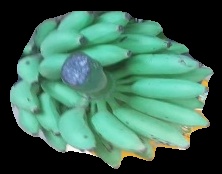
Variety: elakki-bale
Grade: grade2